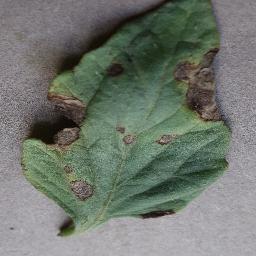
Label: Tomato___Early_blight